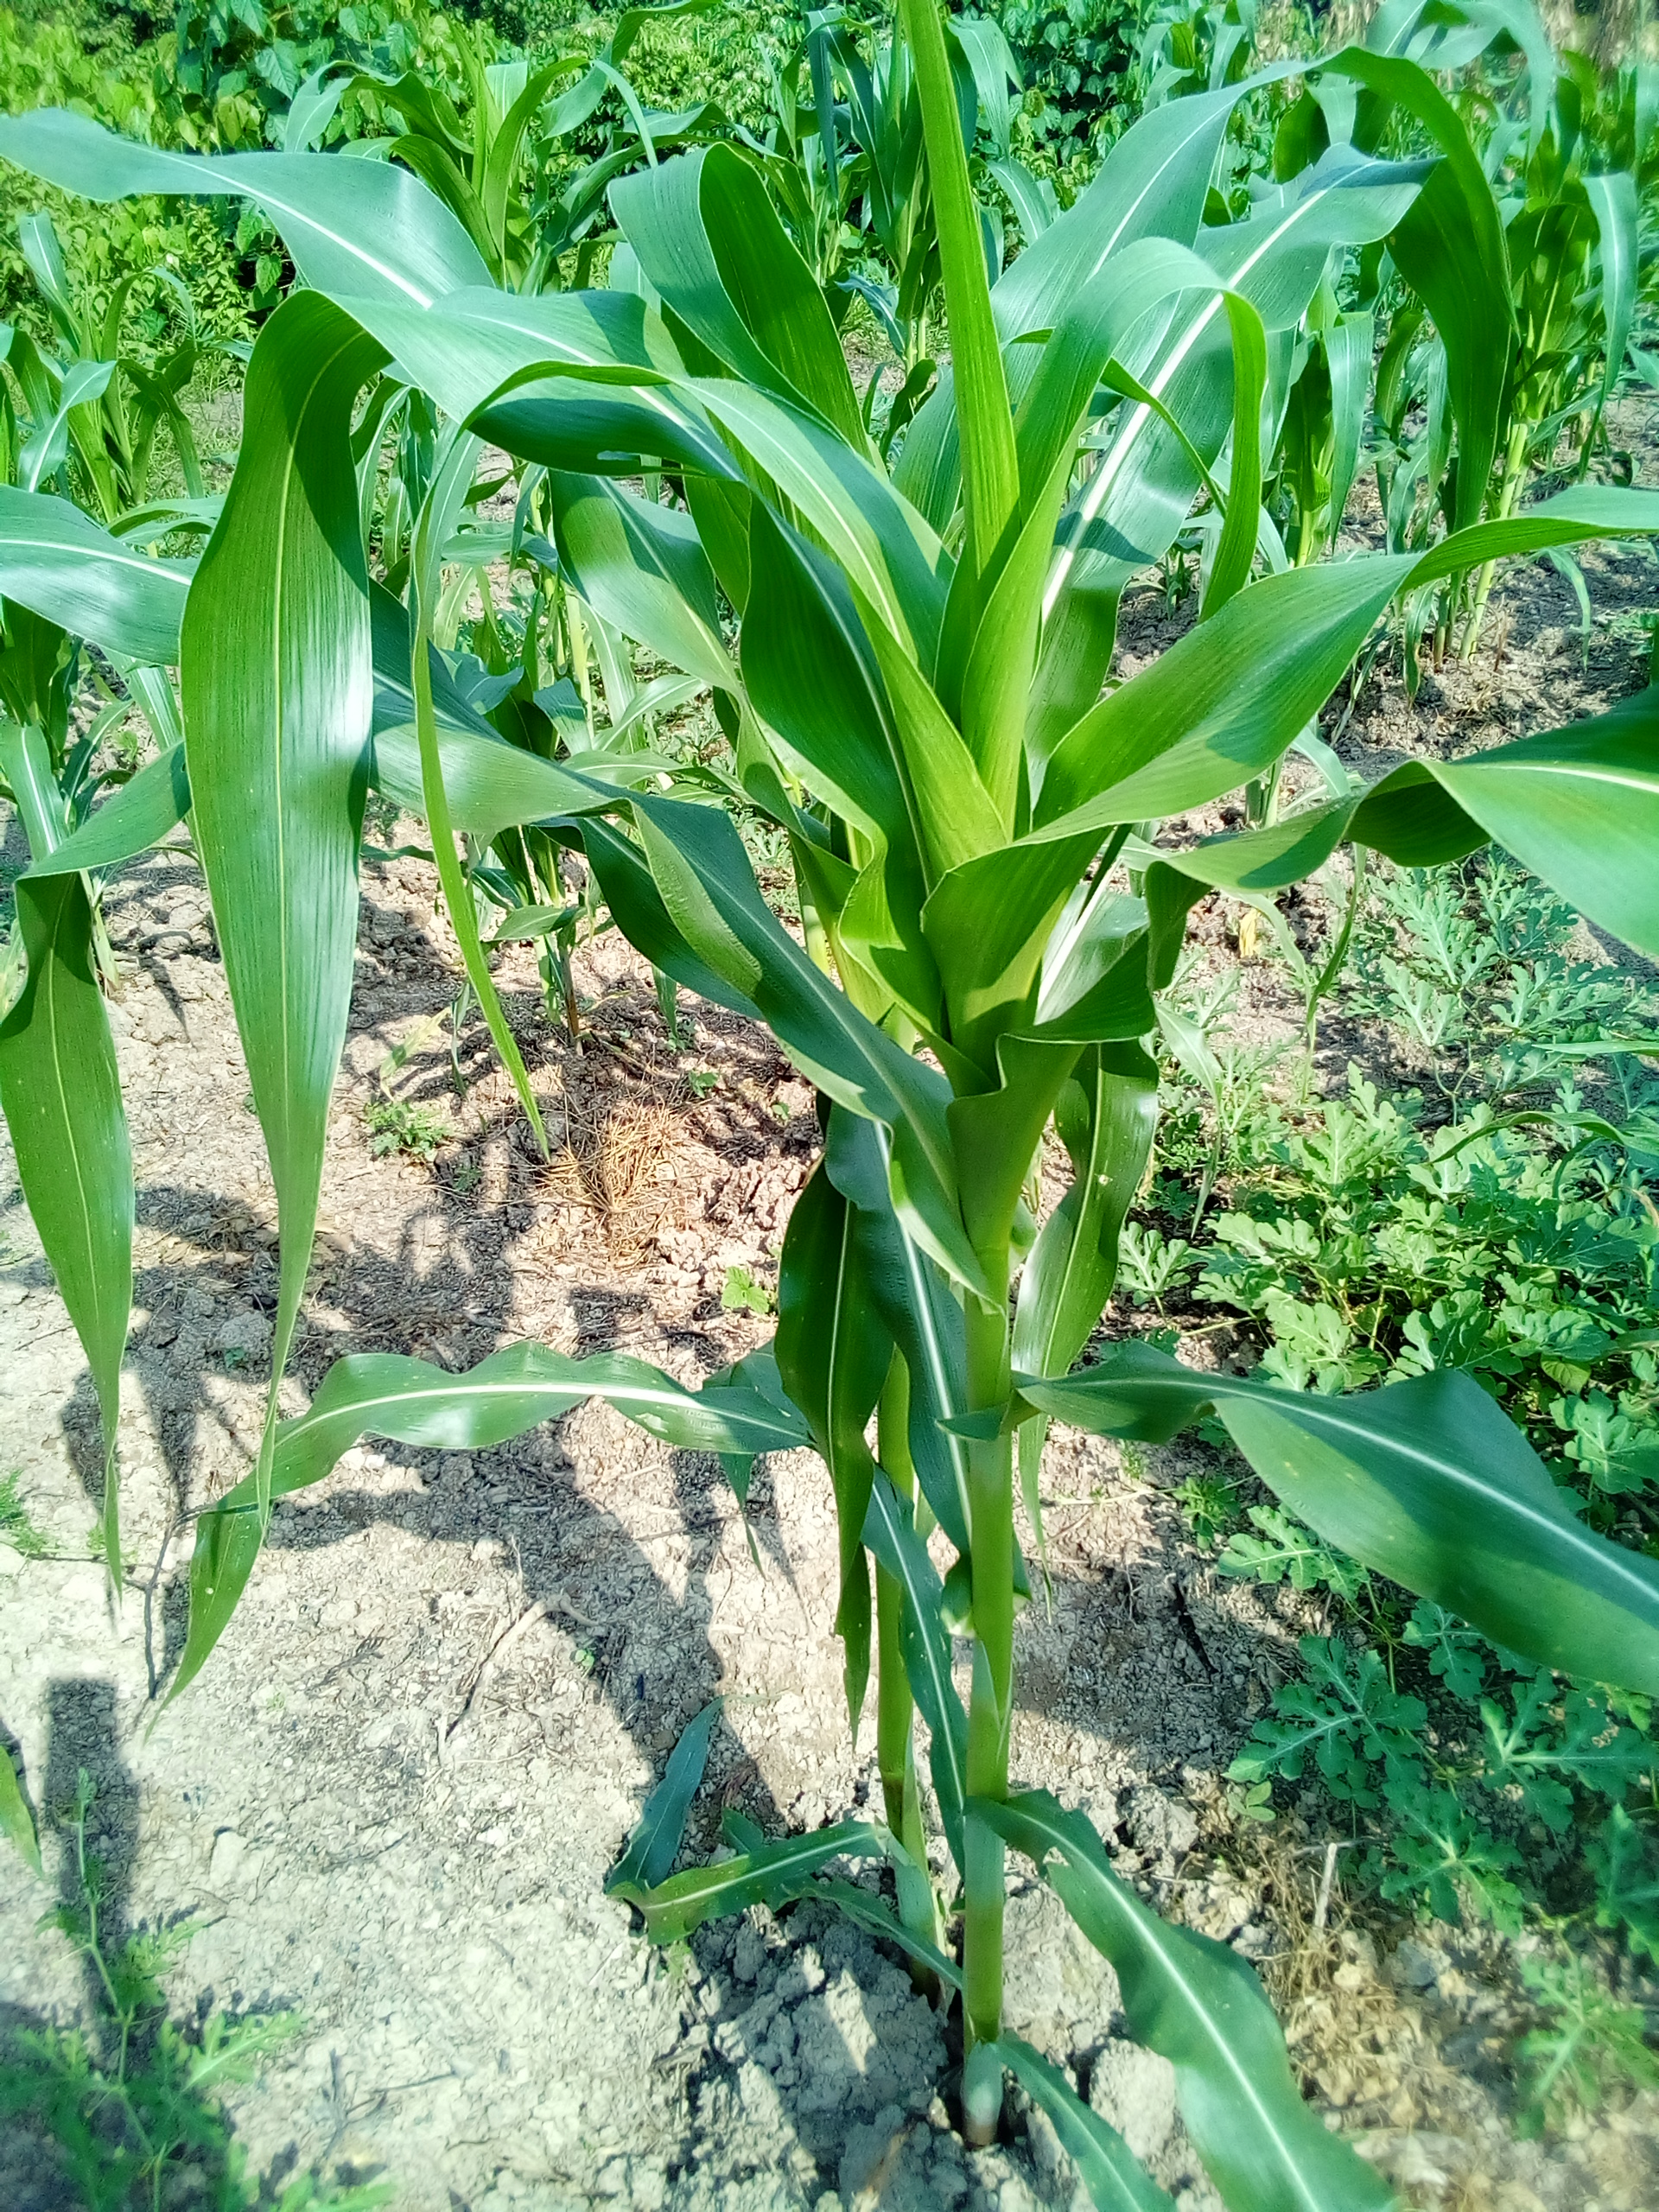
Label: healthy